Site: brandenburg
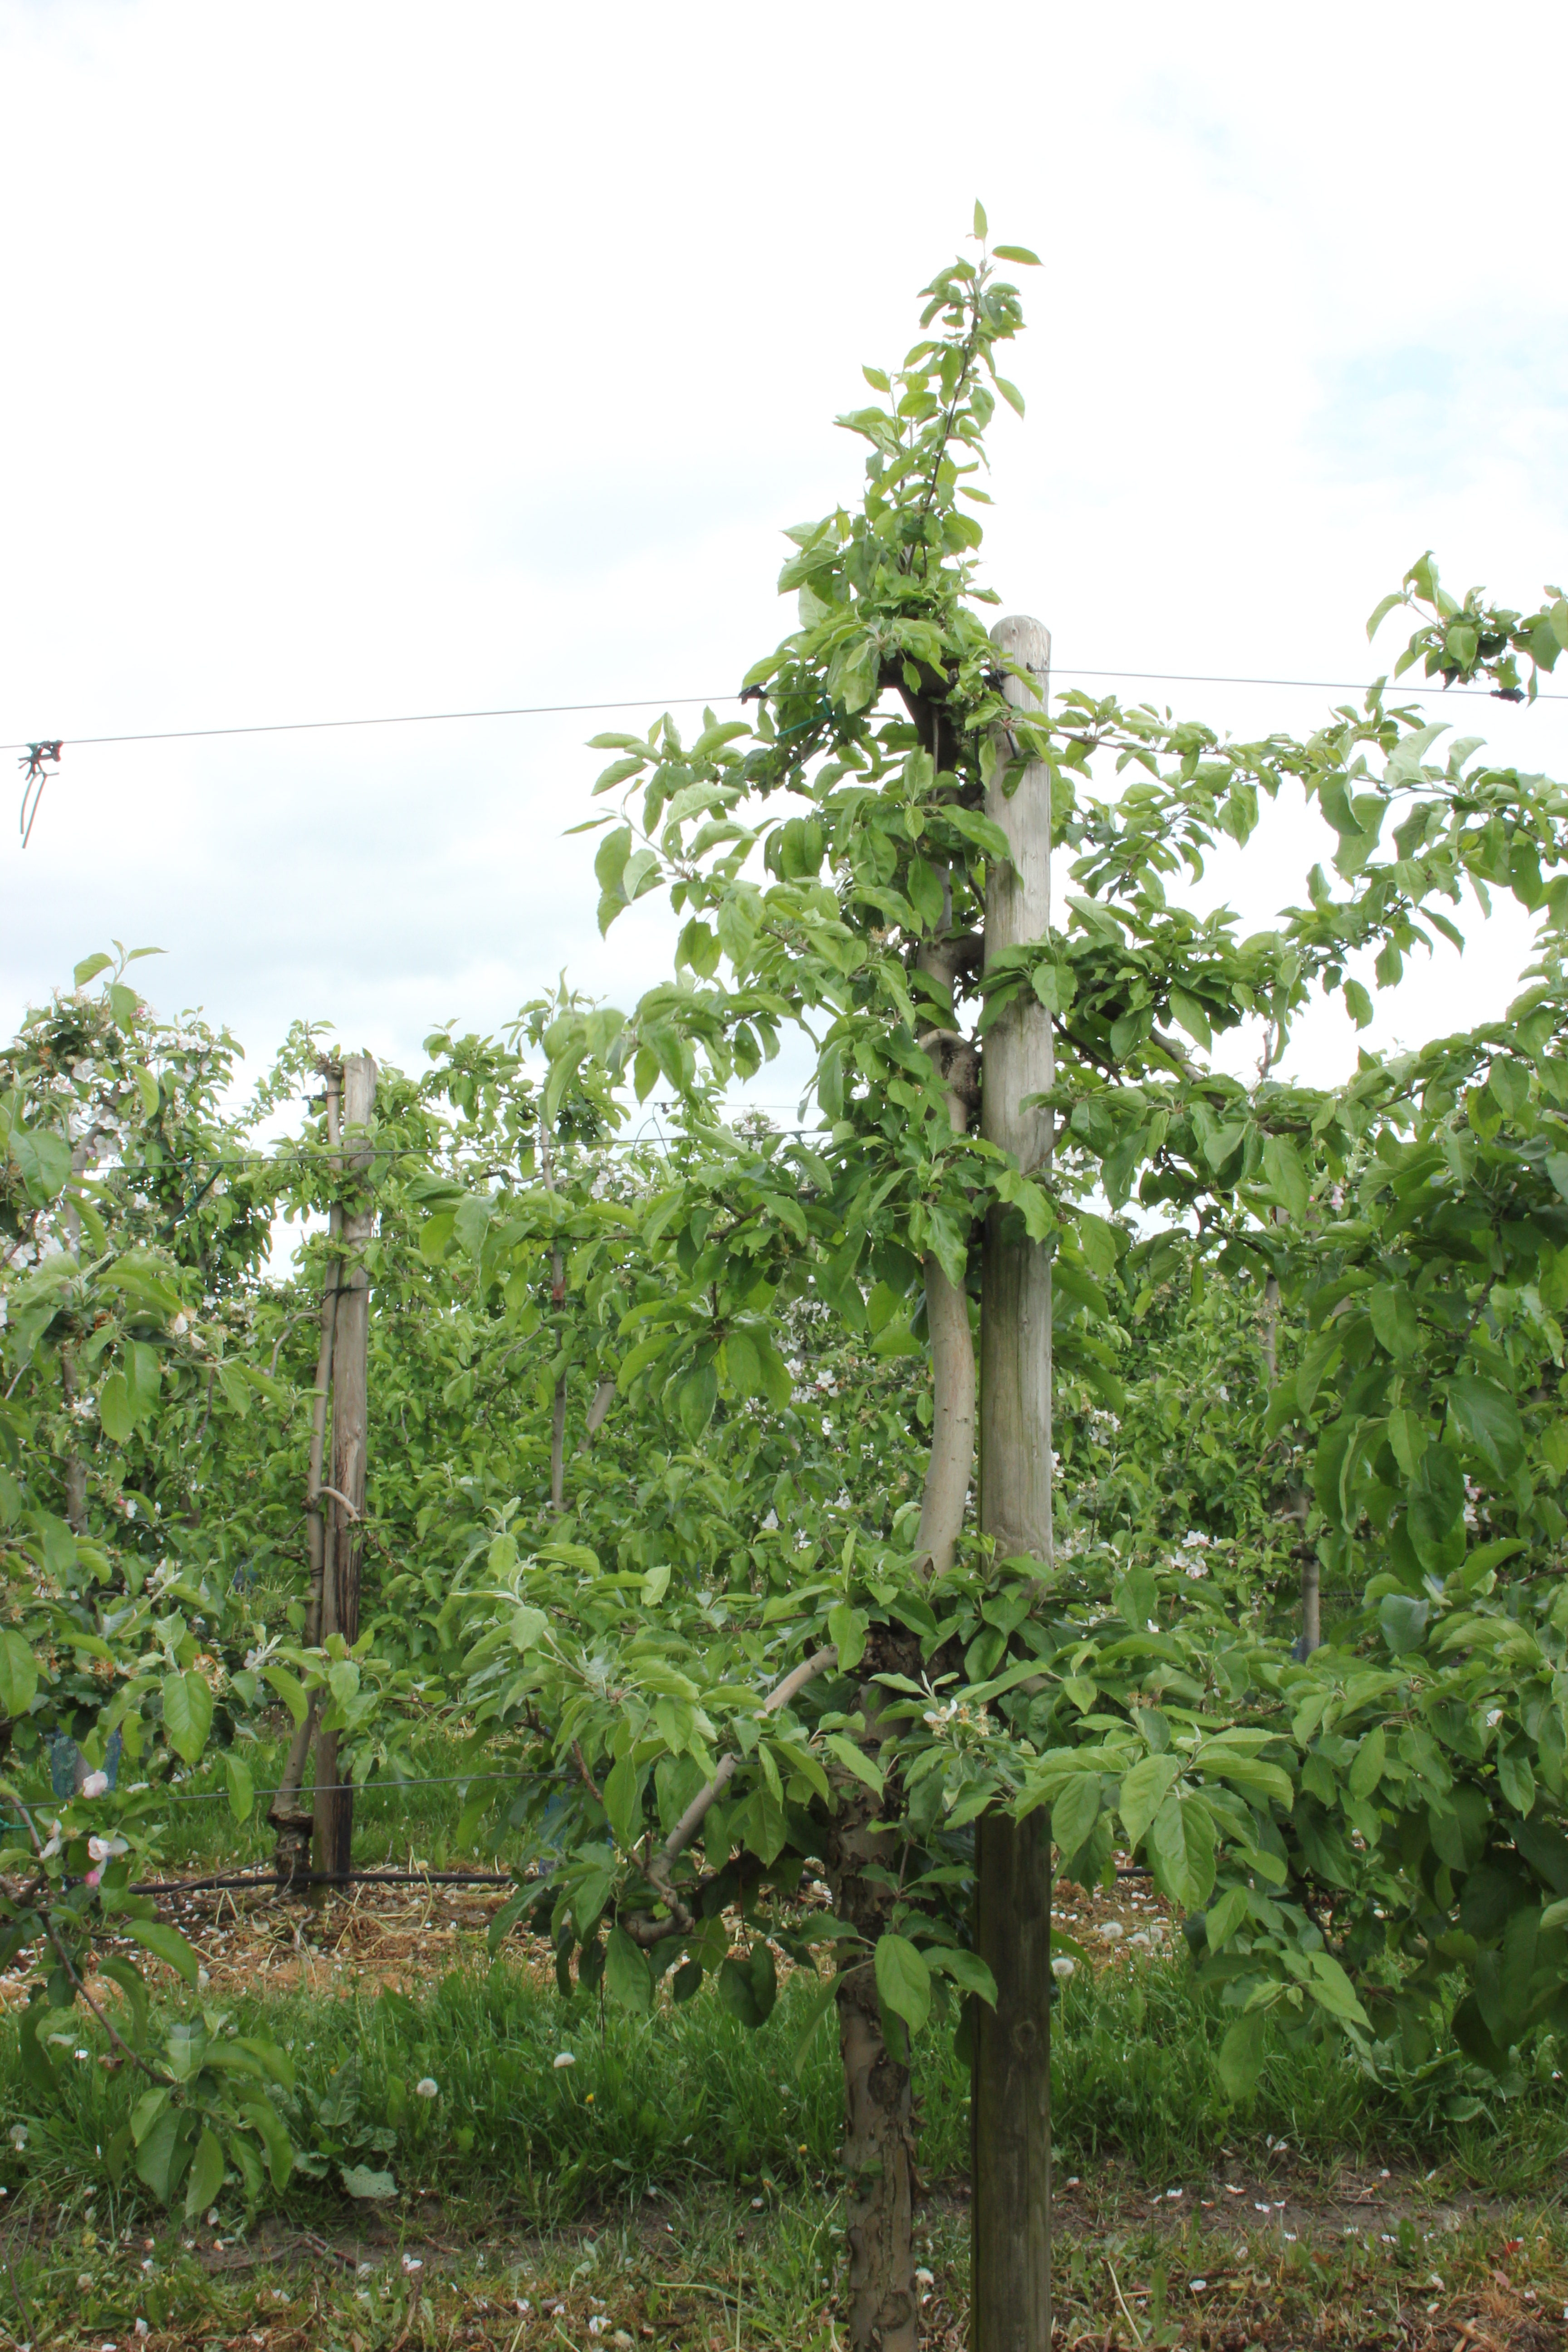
Growth stage (BBCH 67): Flowering